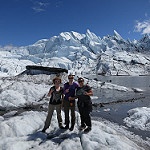
Scene: Outdoor